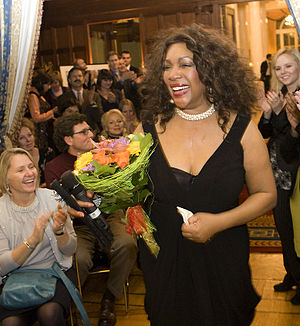
Mary Wilson / Biografi / Årene som solist
Mary Wilson under optræden på den amerikanske ambassade i Moskva i 2011.
Mary Wilson er en amerikansk sangerinde, der opnåede berømmelse som et af de oprindelige medlemmer af pigegruppen The Supremes igennem 1960'erne og 1970'erne. Wilson var det eneste gennemgående medlem i den periode, hvor gruppen producerede hits. Wilson værner i dag aktivt om gruppens eftermæle og optræder stadig med gruppens musik, men synger i dag mere jazz og blues og er politisk aktiv som fortaler for artisters rettigheder. Hun har udgivet selvbiografierne Dreamgirl: My Life As a Supreme og Supreme Faith: Someday We'll Be Together.